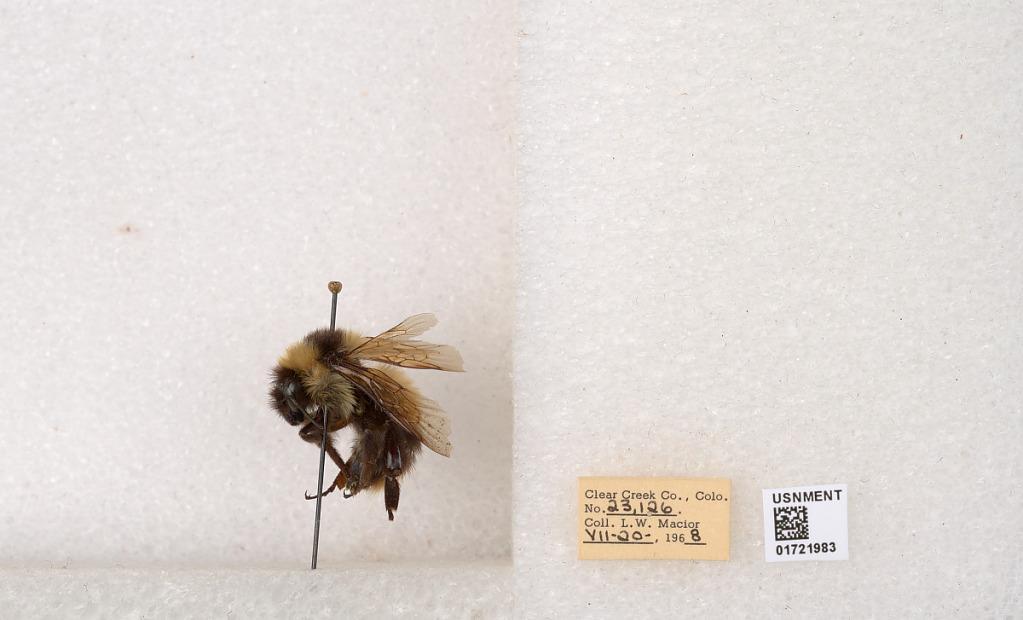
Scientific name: Bombus kirbyellus
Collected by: L. Macior
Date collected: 1968-7-20
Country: United States
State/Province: Colorado
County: Clear Creek
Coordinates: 39.6891, -105.644